Techrules Ren

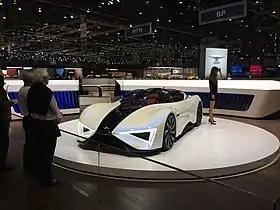
Techrules Ren at the 2018 Geneva Motor Show

The Techrules Ren (stylized Techrules REN) is a single-door, high-performance sports car manufactured by Techrules, and designed by Fabrizio Giugiaro and Giorgetto Giugiaro of GFG Style. At its launch, it will become the first sports car to contain a turbine engine. This is also the first production sports car from Techrules. Expectations for the vehicle's construction are 10 (hand-built) per year.